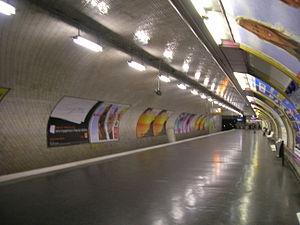
Porte de Vincennes est une station de la ligne 1 du métro de Paris, située à la limite des 12ᵉ et 20ᵉ arrondissements de Paris.
La liste des stations du métro de Paris propose un aperçu des stations actuellement en service, fermées ou autres, du métro de Paris, en France. Le métro a ouvert en 1900 et comprend 302 stations et 383 points d'arrêt, depuis le 23 mars 2013. Les stations fermées ne sont pas comptées dans le total.